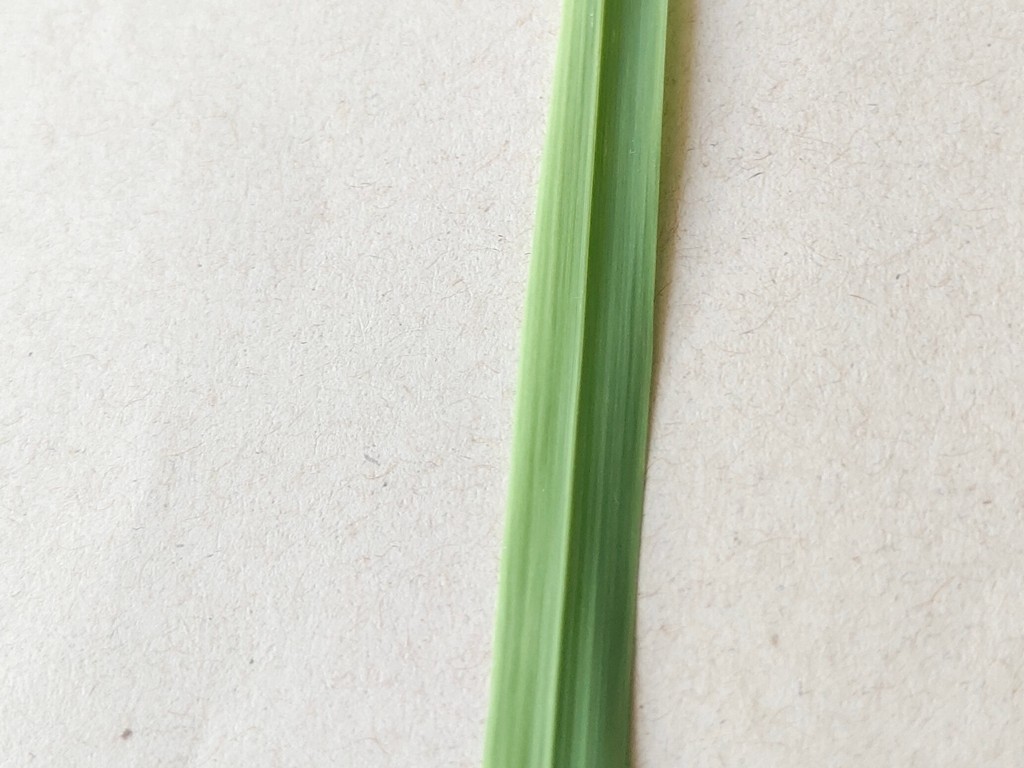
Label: Healthy